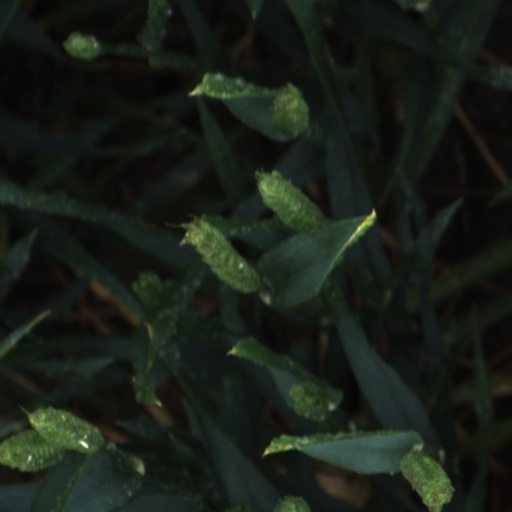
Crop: wheat